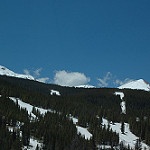
Label: mountain